Scrim (material)

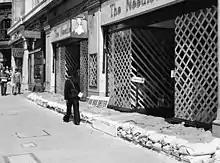
Shop windows in the United Kingdom extensively covered with scrim during the 1940–1941 Blitz

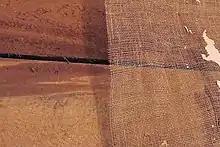
Scrim and sarking

The technique of using scrim as a reinforcement occurs commonly in the manufacture of glass-fiber or carbon-fiber composites. Scrim layers may cover the exterior surface of the carbon-fiber laminate for an improved protective surface. Jute scrim can reinforce plaster in sculpture when casting or working directly in plaster.